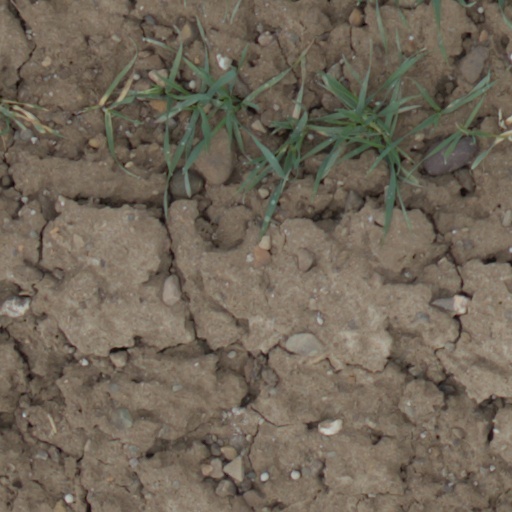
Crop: wheat